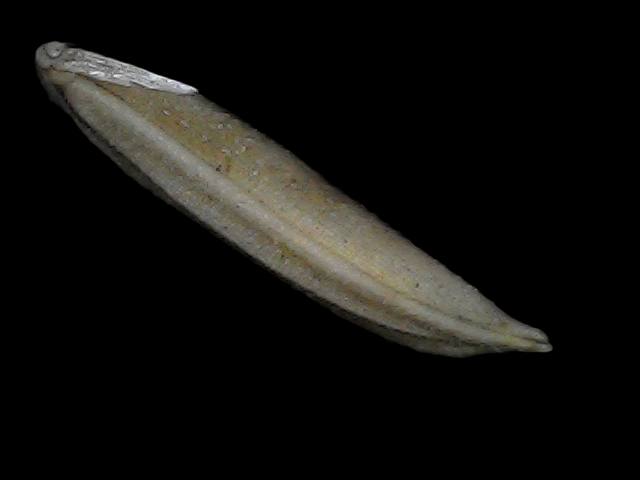
Rice variety: Bd57